Orjen

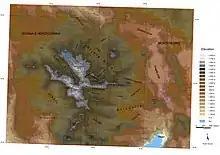
Mount Orjen topographic map

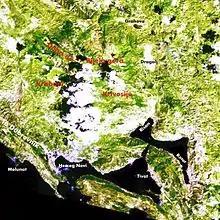
Broader region of Orjen and Bay of Kotor. 7 August 2001.

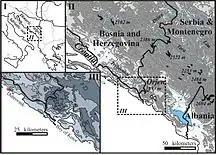
Orjen is located in the South-east Dinaric Alps

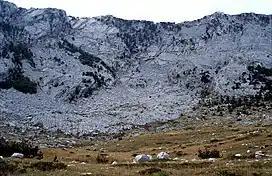
Cirque Borovi do in the north at Bijela gora

Orjen (Serbian Cyrillic: Орјен) is a transboundary Dinaric Mediterranean limestone mountain range, located between southernmost Bosnia and Herzegovina and southwestern Montenegro.